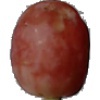
Label: Grape Pink 1